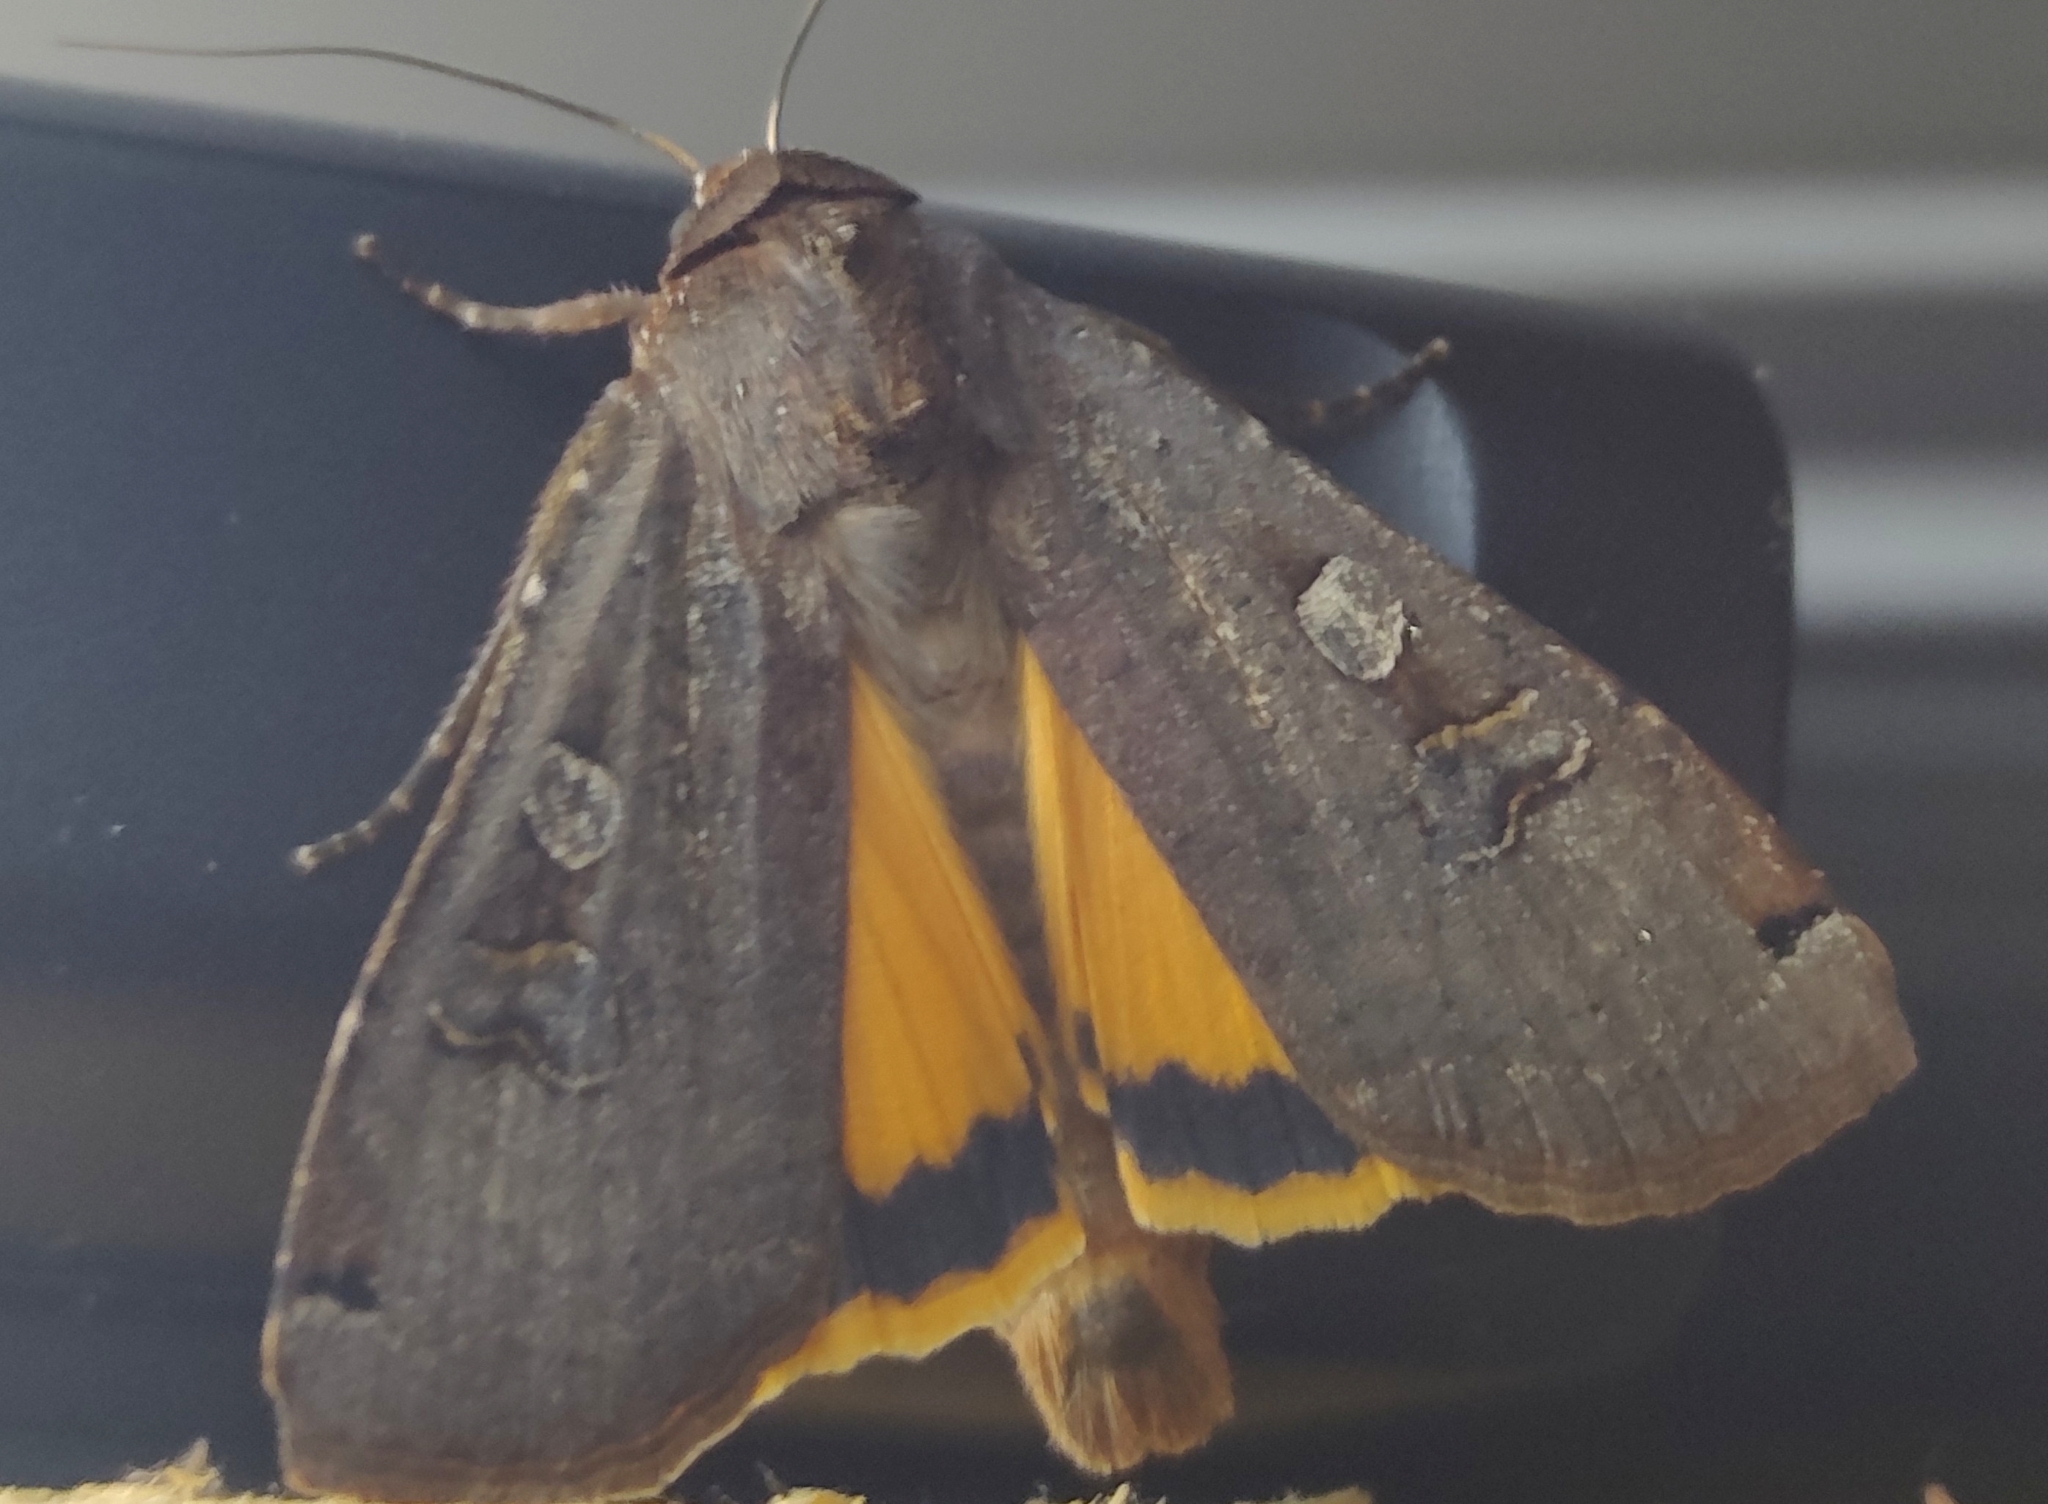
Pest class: cutworms